Jennifer Valente

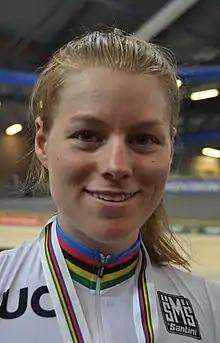
Valente in 2018

Jennifer Marie Valente (born December 24, 1994) is an American professional racing cyclist who is a two-time gold medalist in women's omnium at the 2020 and 2024 Summer Olympics. As part of the U.S. team, she has also won the team pursuit at the Paris Olympics. Valente has ridden for UCI Women's Team . She has won seven gold medals in the World Championships and five Olympic medals, making her the most decorated U.S. female cyclist in Olympic history.